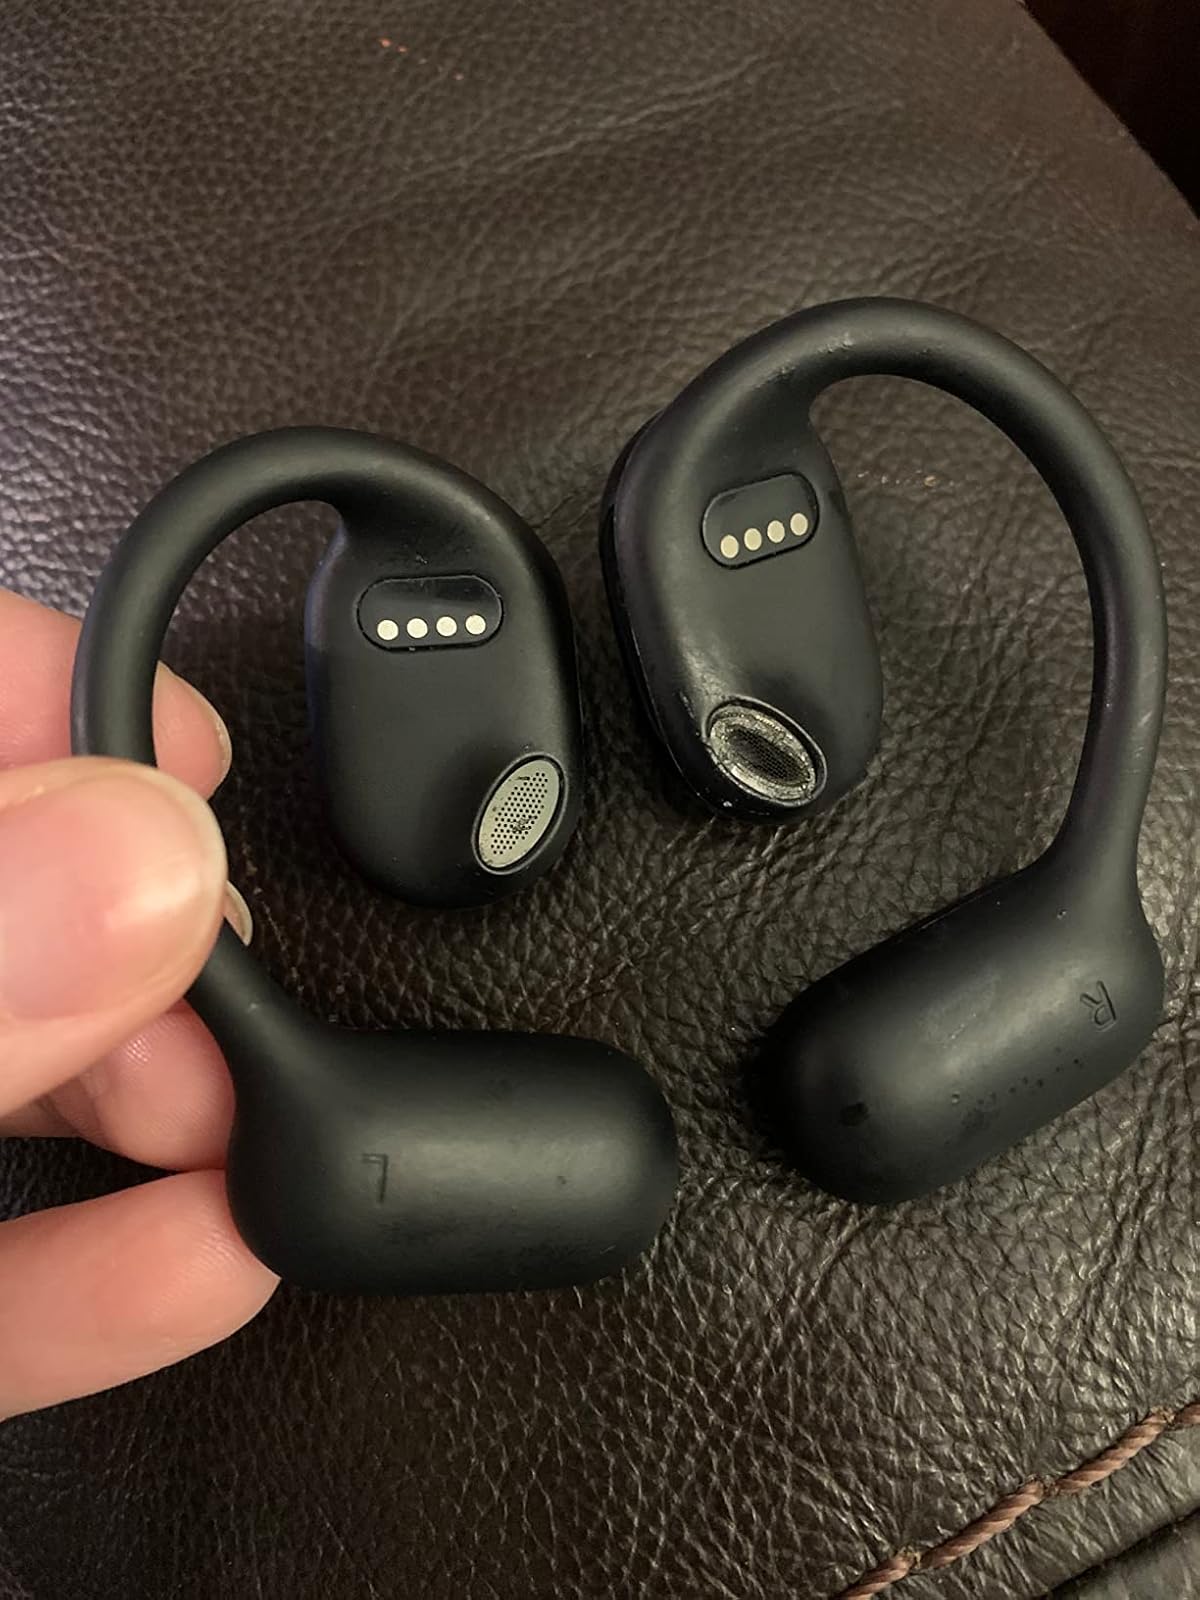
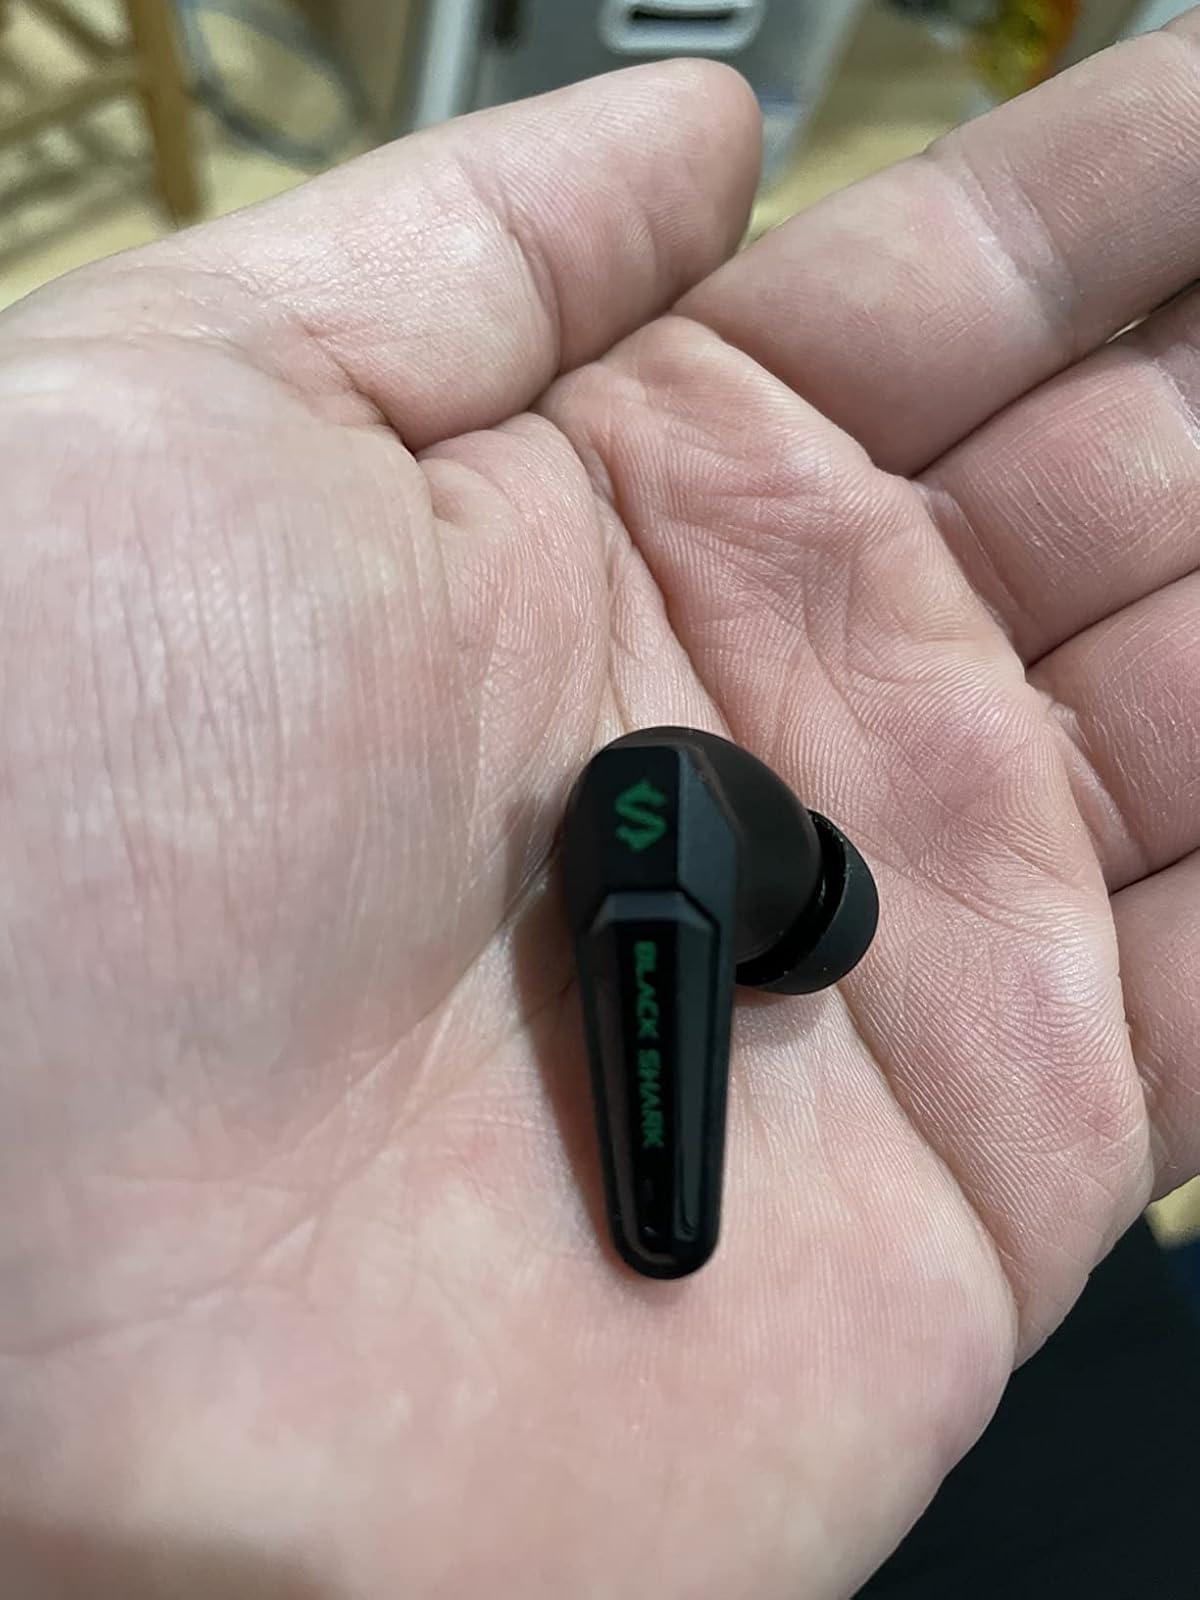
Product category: earbuds
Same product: no